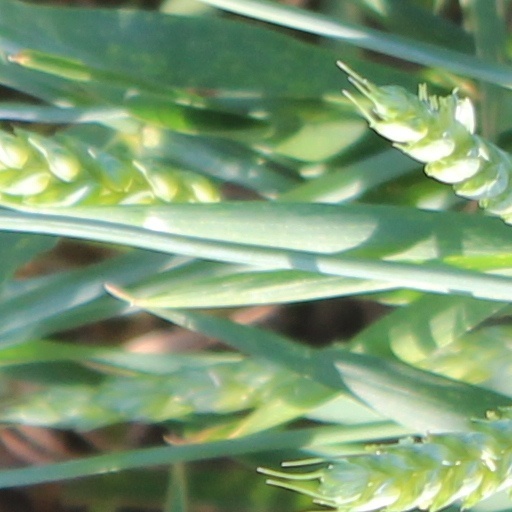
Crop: wheat